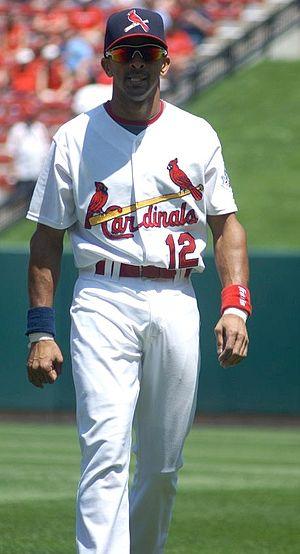
Julio Cesar Lugo, né le 16 novembre 1975 à Santa Cruz de Barahona, République dominicaine, est un joueur dominicain de baseball évoluant en Ligue majeure de baseball depuis 2000. Ce joueur d'arrêt-court est présentement agent libre.